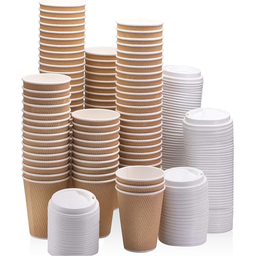
Label: paper